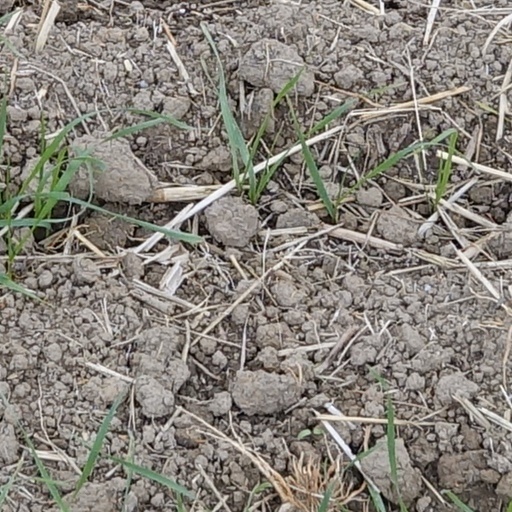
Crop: wheat